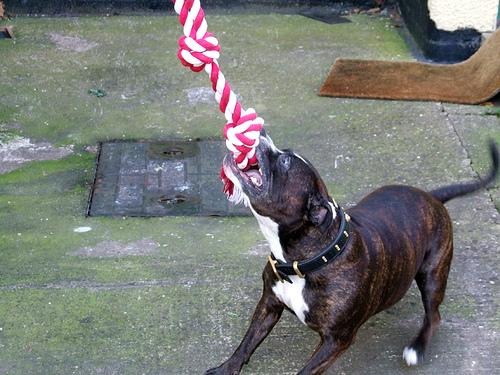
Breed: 203-n000015-Staffordshire_bullterrier